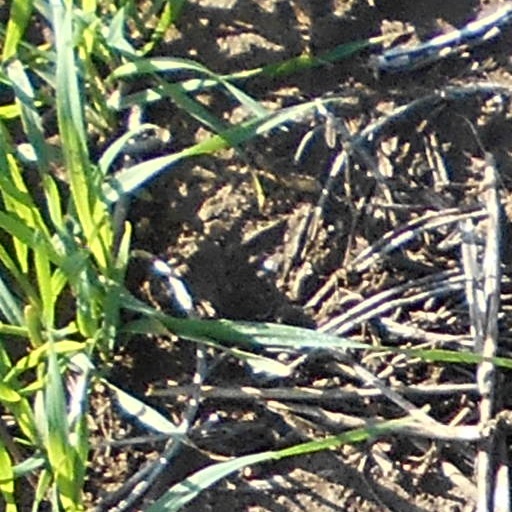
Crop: wheat